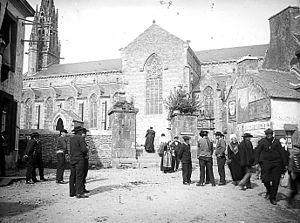
Plougastel-Daoulas
Plougastel-Daoulas est une ville du département du Finistère, dans la région Bretagne, en France. Ses habitants sont appelés les Plougastels et pour les femmes, on utilise le mot breton Plougastellenn.